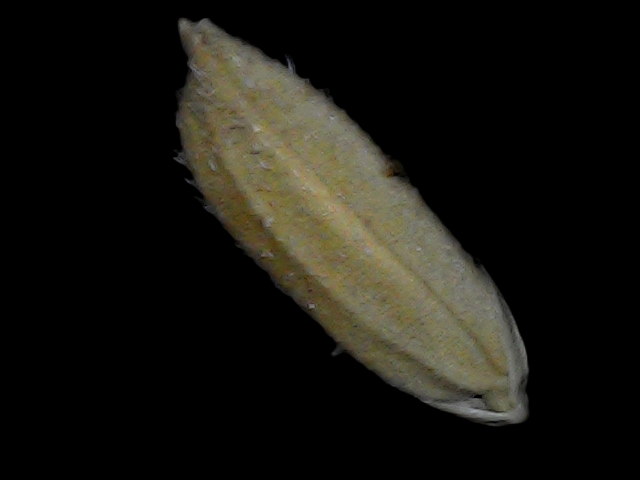
Rice variety: Bd93